Marquess of Huntly

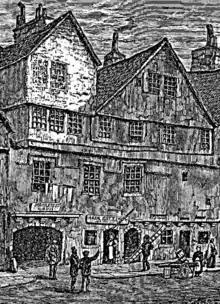
The Marquess of Huntly's House on the Canongate - now part of Huntly House Museum

The heir apparent is the present holder's only son, Alastair Gordon, Earl of Aboyne (born 1973).